Teichmüller space

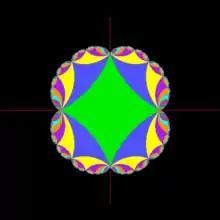
Image of the Bers embedding of a punctured torus's 2-dimensional Teichmüller space

With the definition above, if formula_154 there is a natural map from Teichmüller space to the space of formula_97-equivariant solutions to the Beltrami differential equation. These give rise, via the Schwarzian derivative, to quadratic differentials on formula_17. The space of those is a complex space of complex dimension formula_128, and the image of Teichmüller space is an open set. This map is called the Bers embedding.